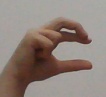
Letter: thal